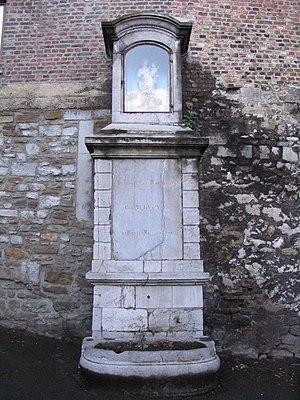
Cet article recense les fontaines de Liège, en Belgique.